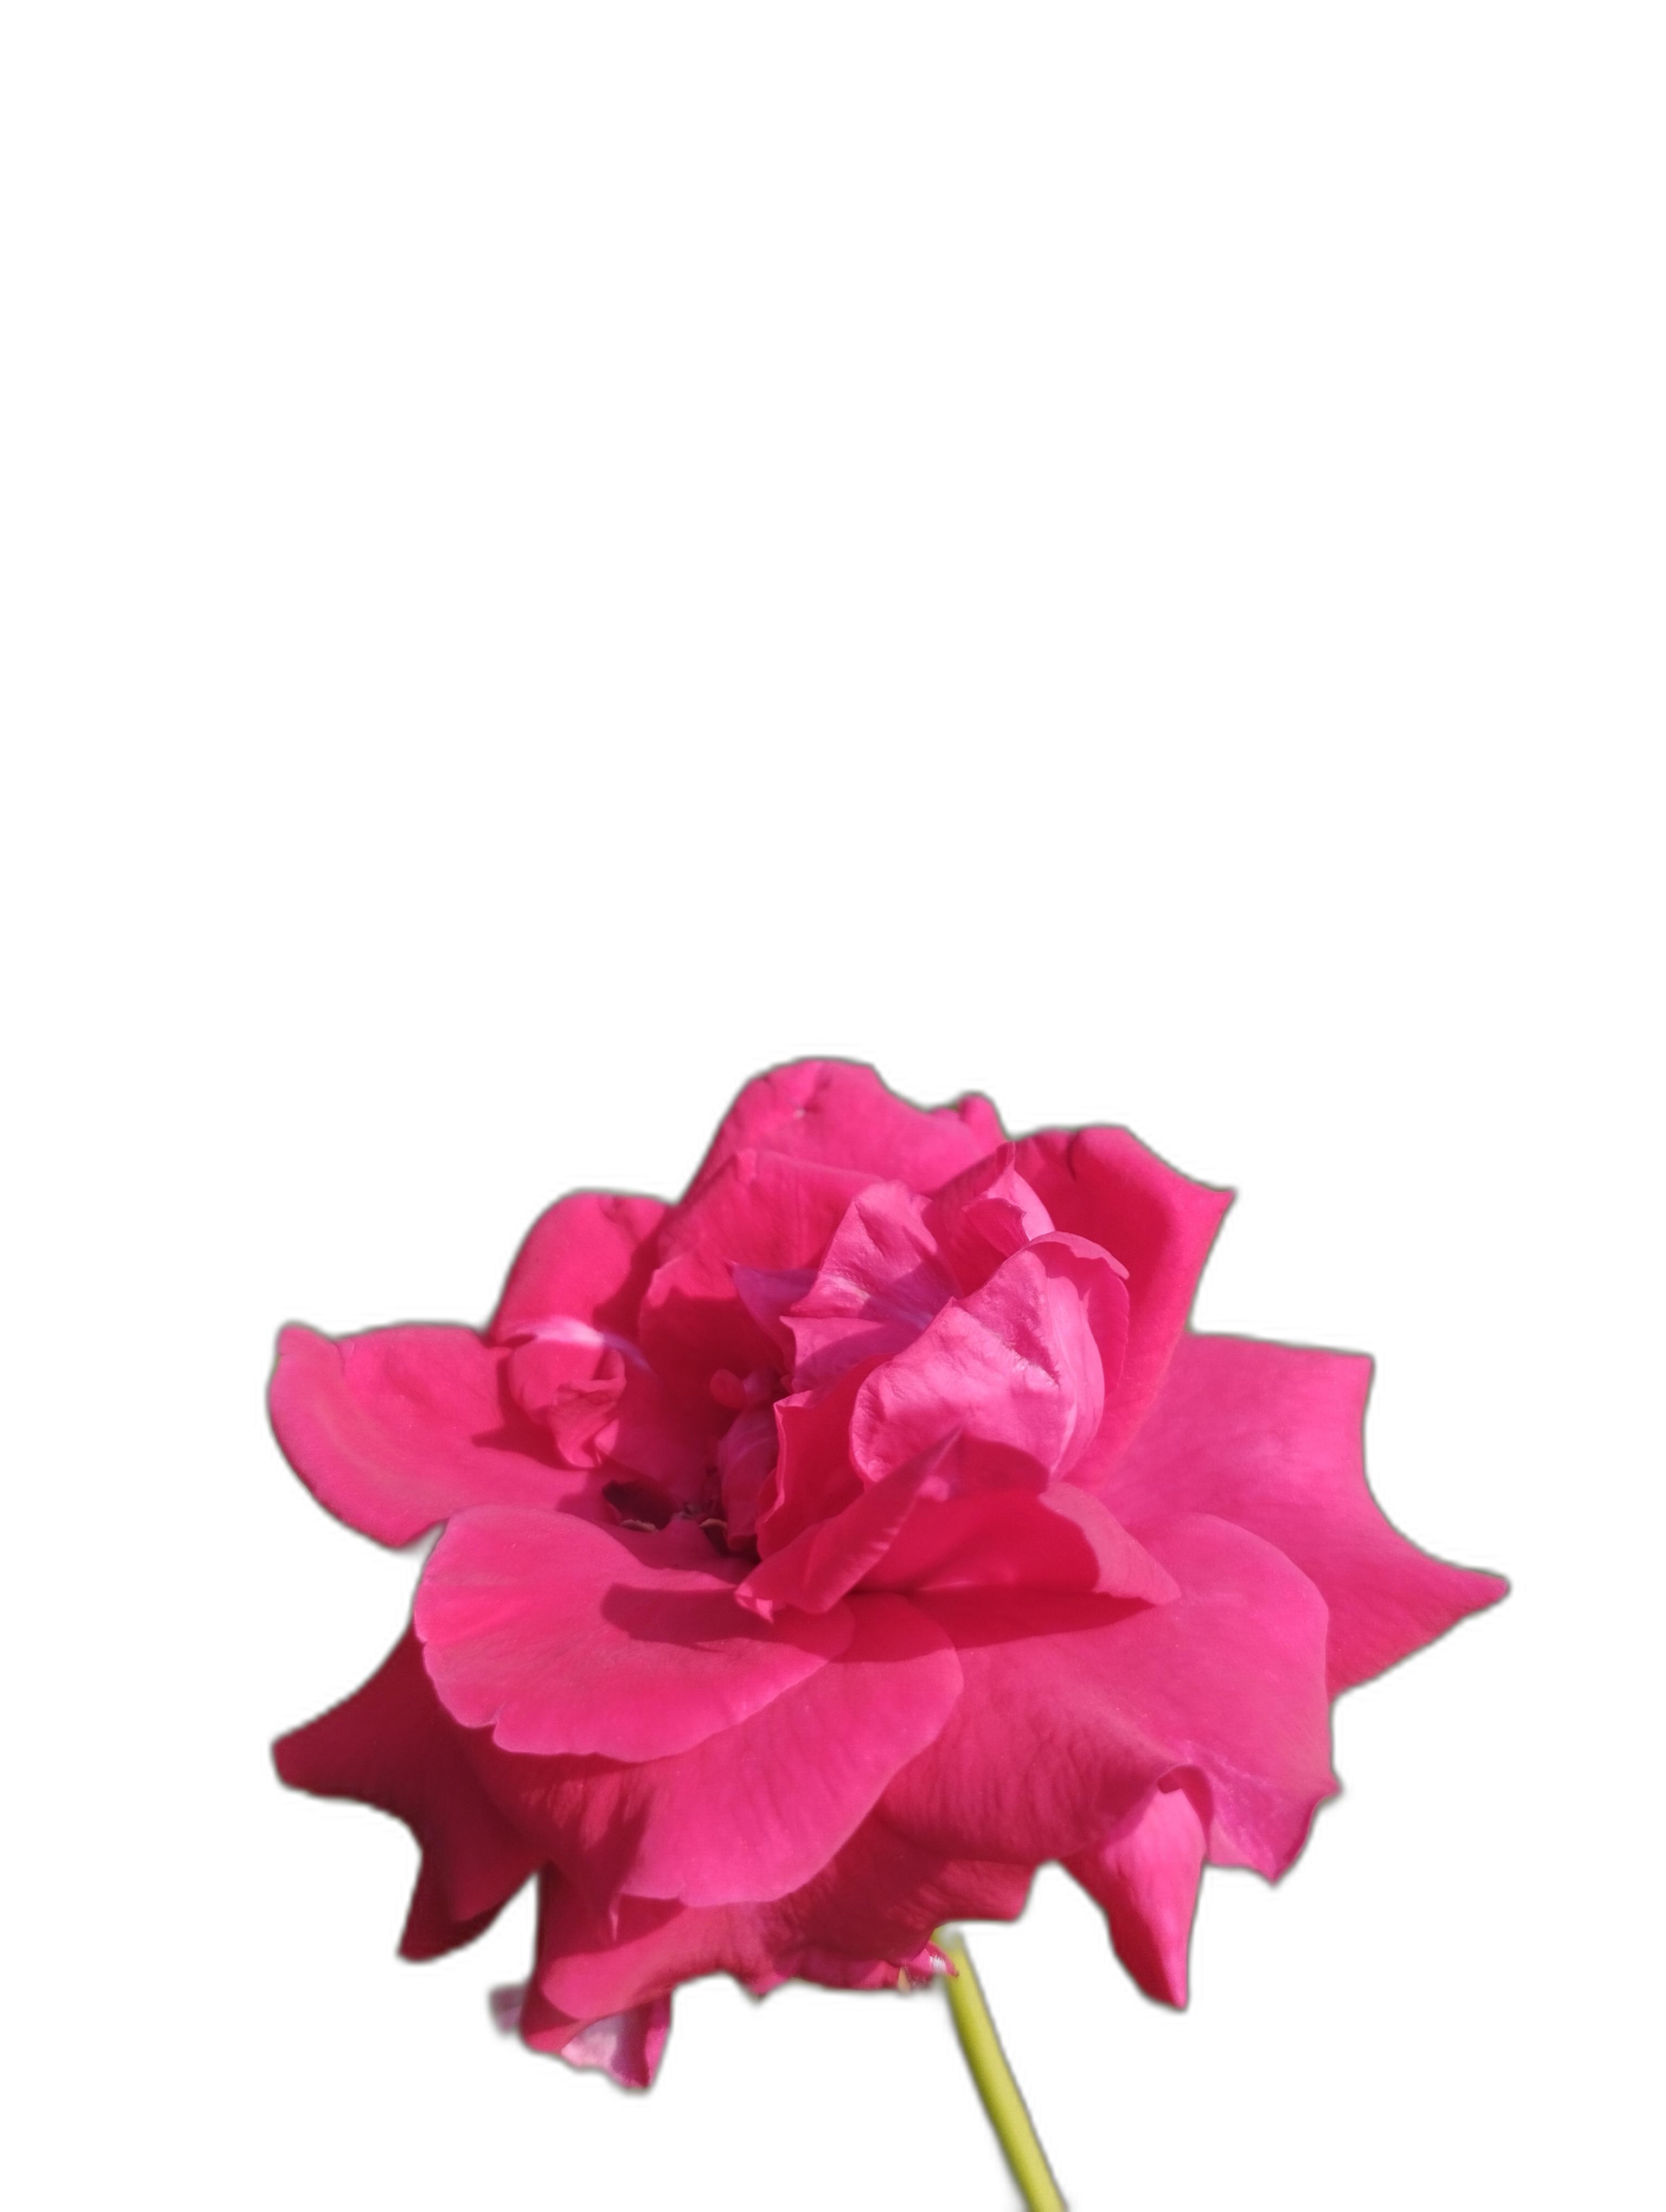
Label: Rose